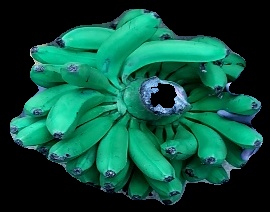
Variety: pachbale
Grade: grade1